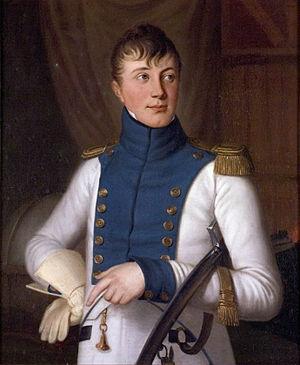
Carel Sirardus Willem van Hogendorp, né à Cassimbazar le 15 août 1788 et mort à Utrecht le 29 octobre 1856, est militaire et administrateur colonial néerlandais, gouverneur général des Indes néerlandaises de 1840 à 1841.